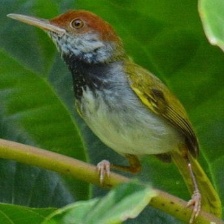
Species: TAILORBIRD
Scientific name: ORTHOTOMUS ATROGULARIS